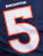
Number: 5